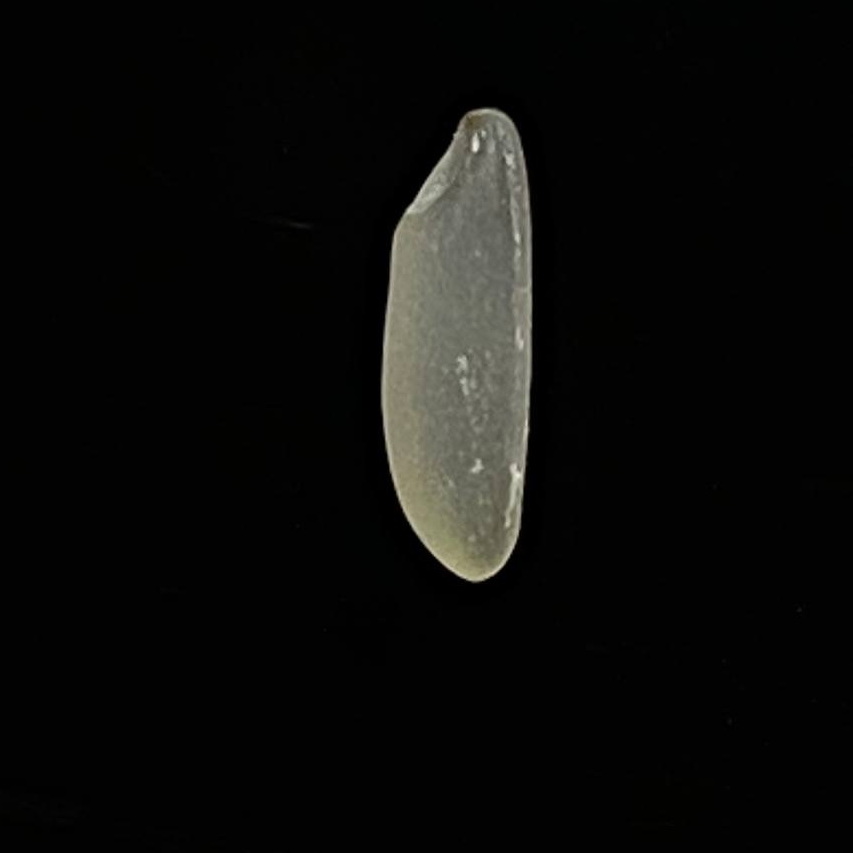
Rice variety: Shampakatari